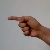
The image shows a hand gesture representing the letter 'G' in Indian Sign Language.